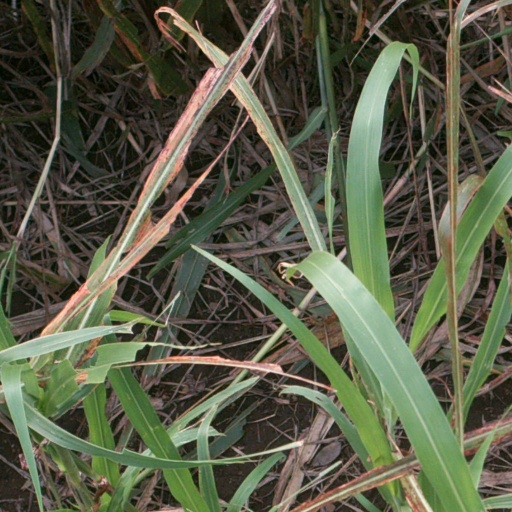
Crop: sorghum